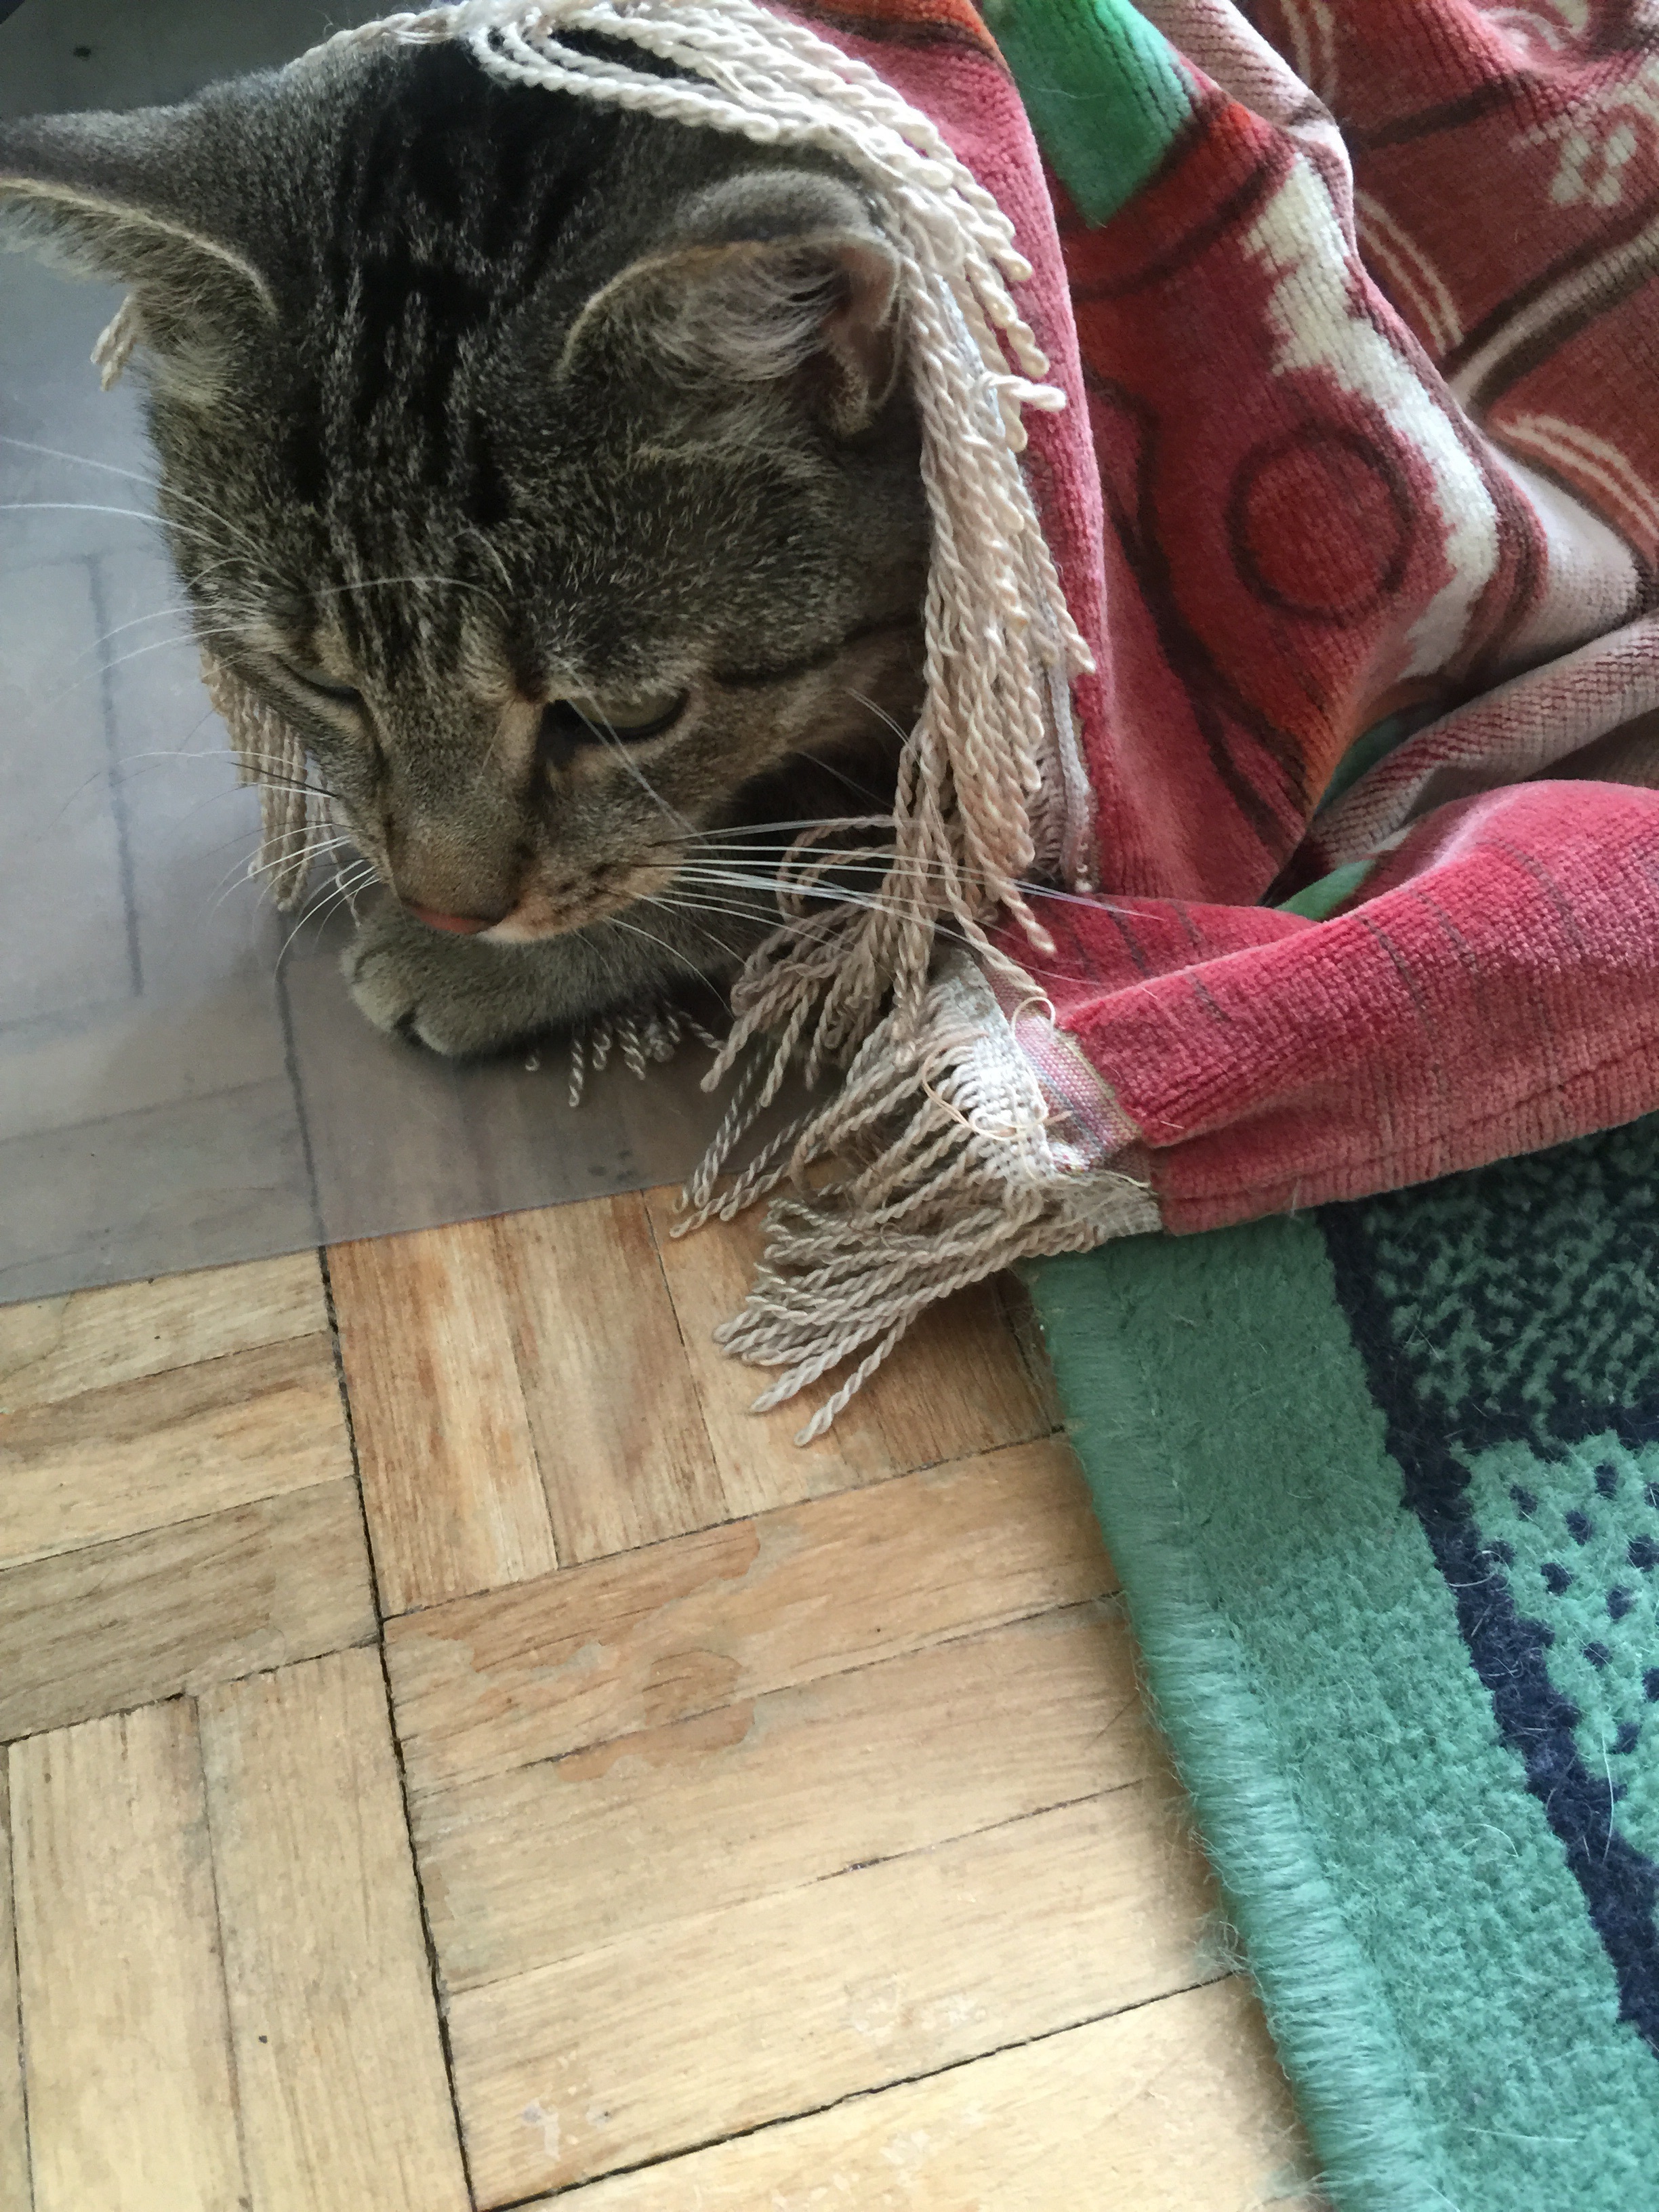
animal, pet, kitten, cat, mammal, flooring, tabby cat, small to medium sized cats, cat like mammal